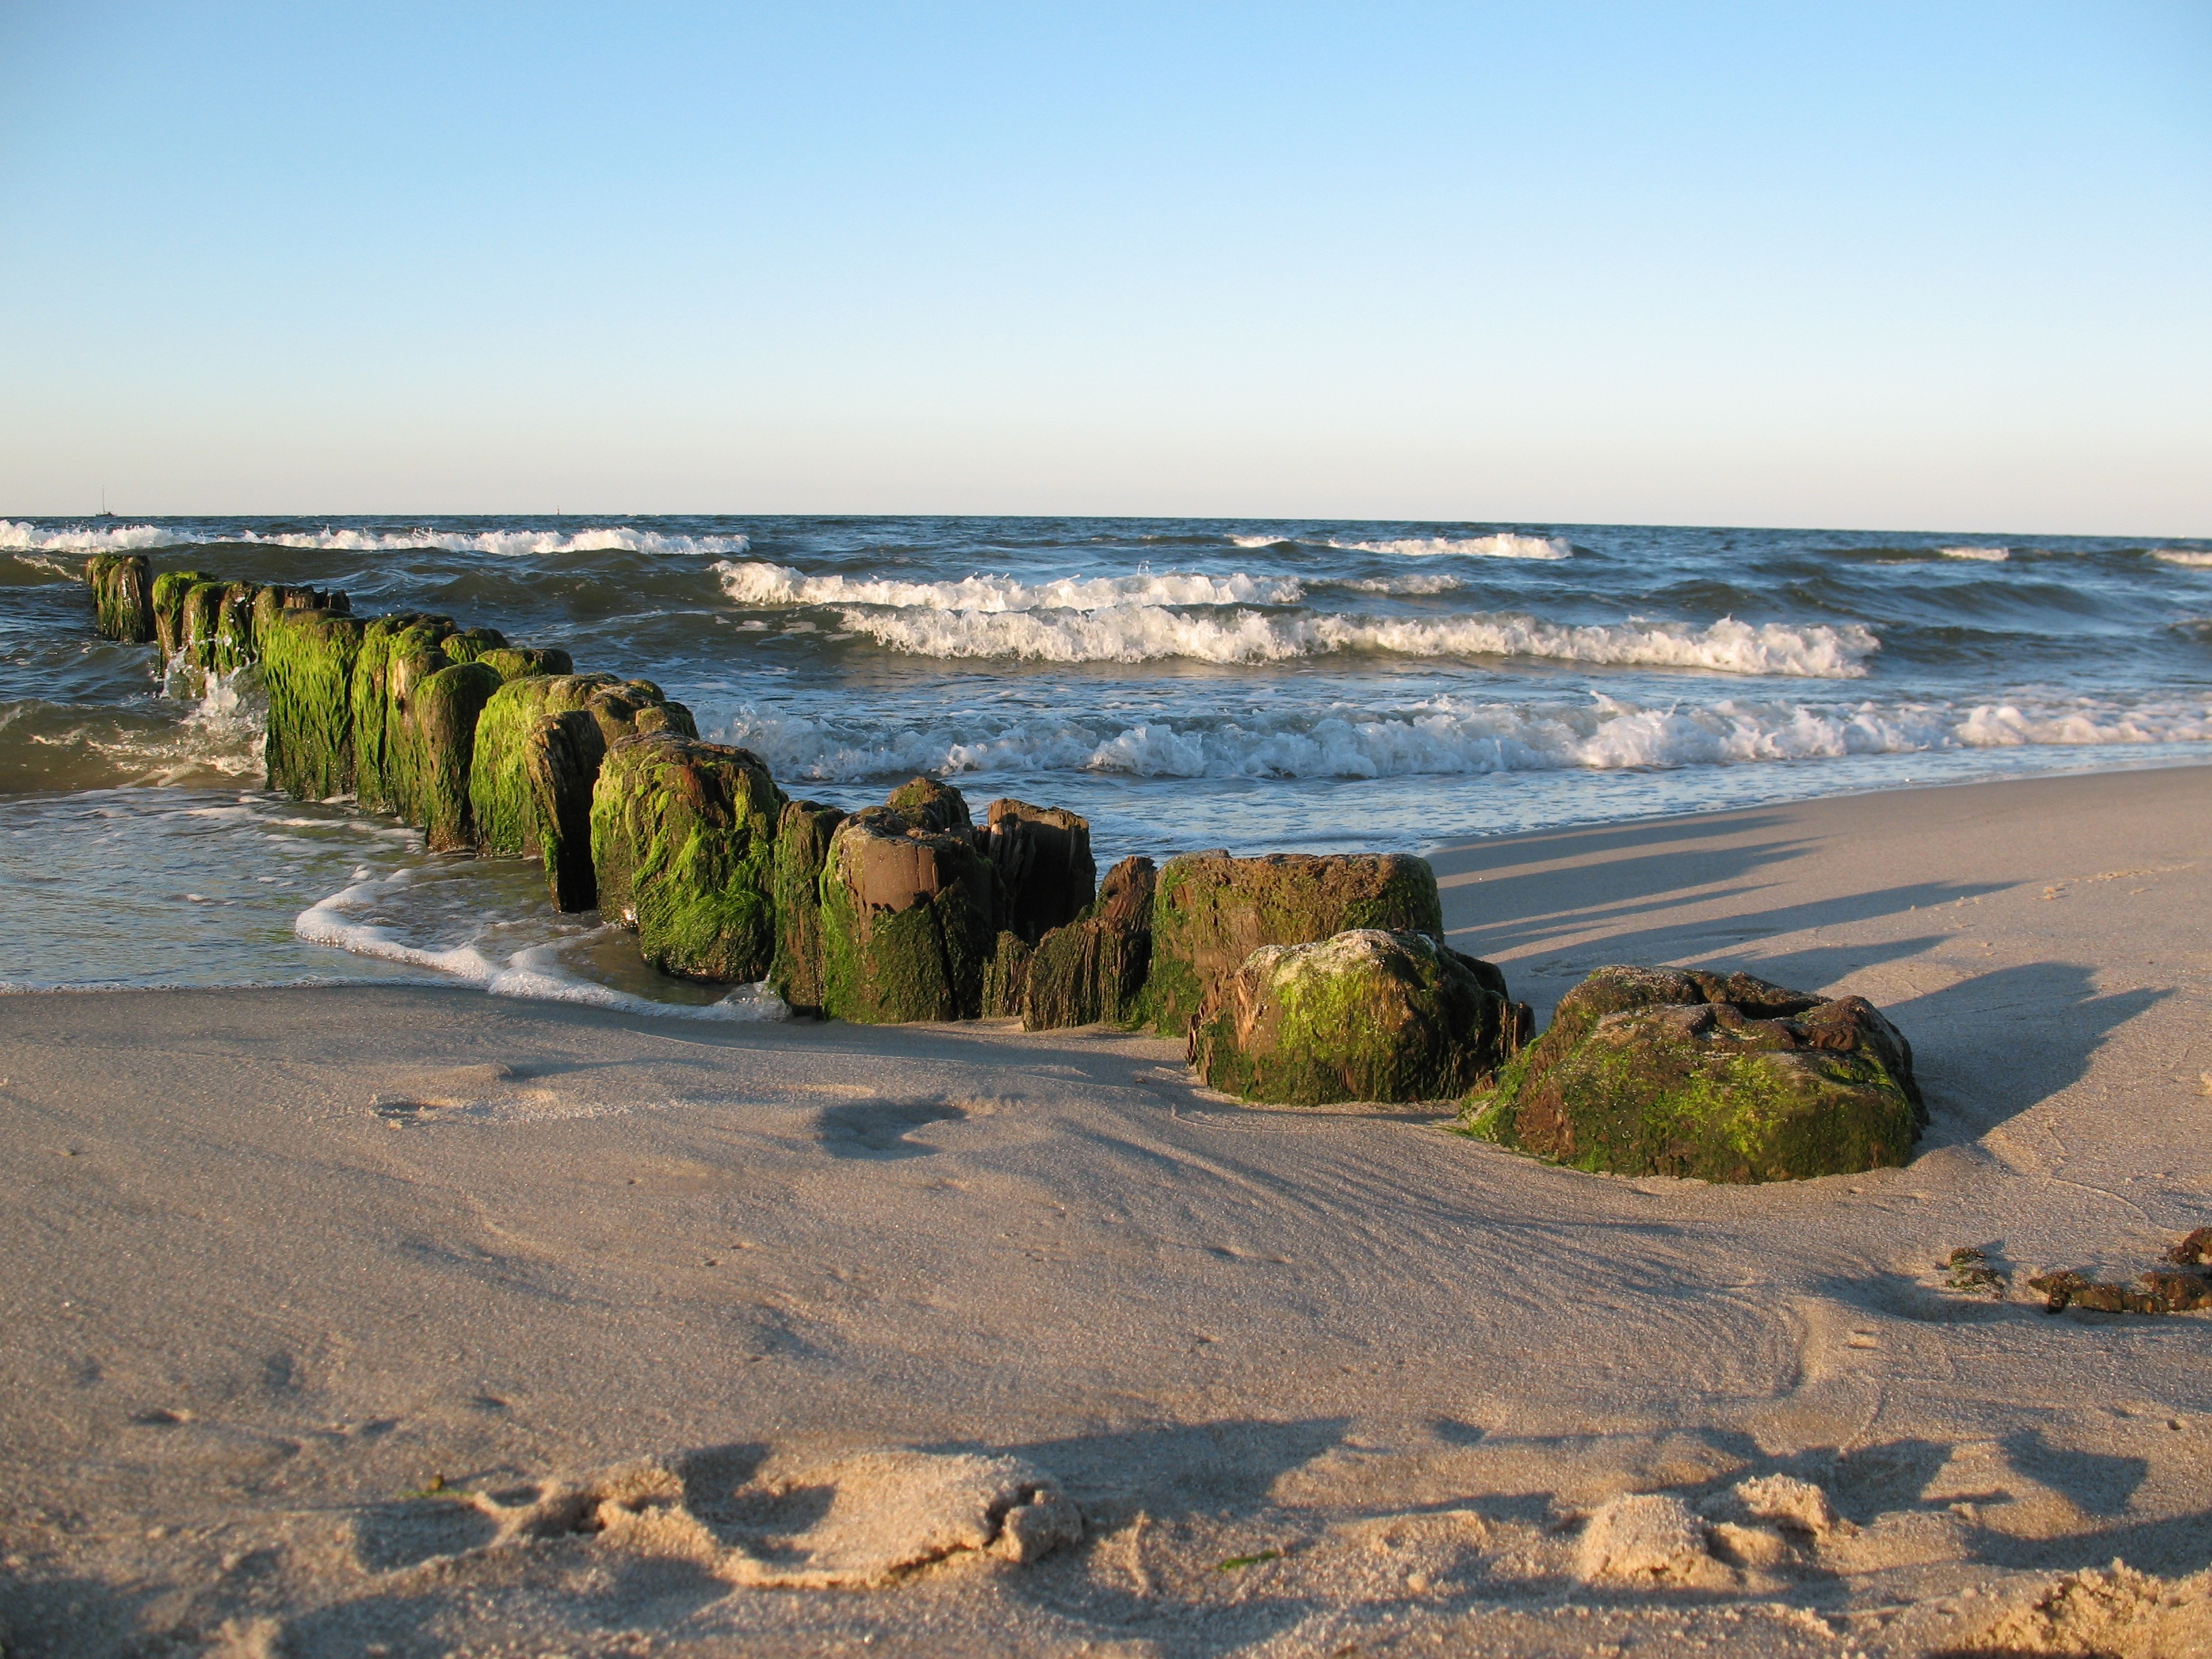
beach, landscape, sea, coast, water, sand, rock, ocean, horizon, shore, wave, vacation, cliff, cove, bay, terrain, material, body of water, poland, breakwater, cape, the baltic sea, natural environment, wind wave